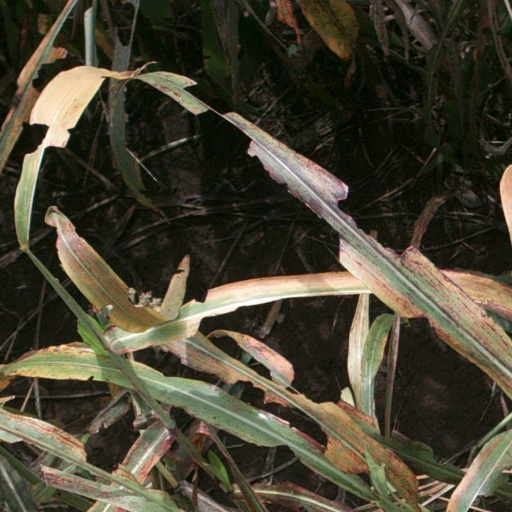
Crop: sorghum